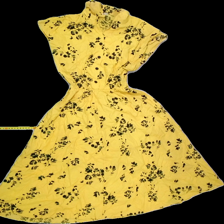
View: front
Type: Dress
Category: Ladies
Brand: Not Applicable
Colors: Black, Yellow
Material: 100%viscose
Pattern: Floral print
Cut: Regular, Collar
Size: 40
Season: All
Trend: No trend
Stains: No
Price range: 50-100
Recommended usage: Reuse